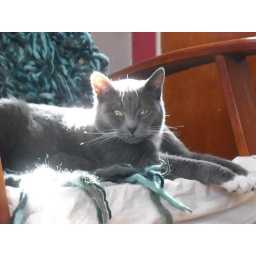
Beautiful gray cat laying on chair in sunlight.